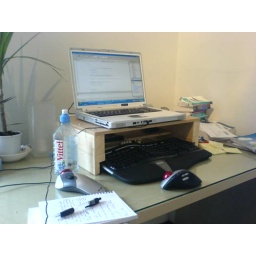
My new laptop shelf , it's a bit rough around the edges but fits perfectly